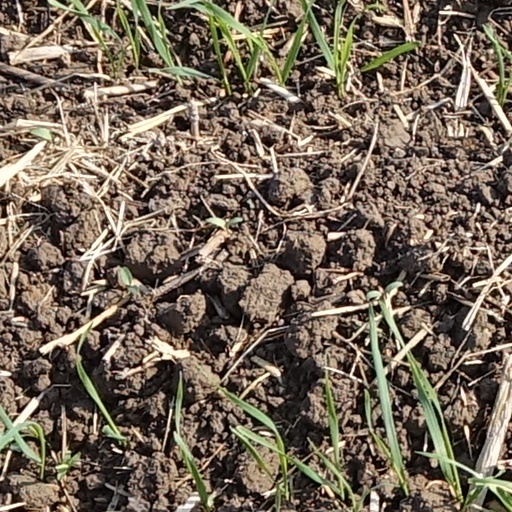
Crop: wheat